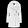
Label: Coat